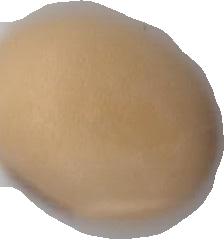
Variety: Anjasmoro